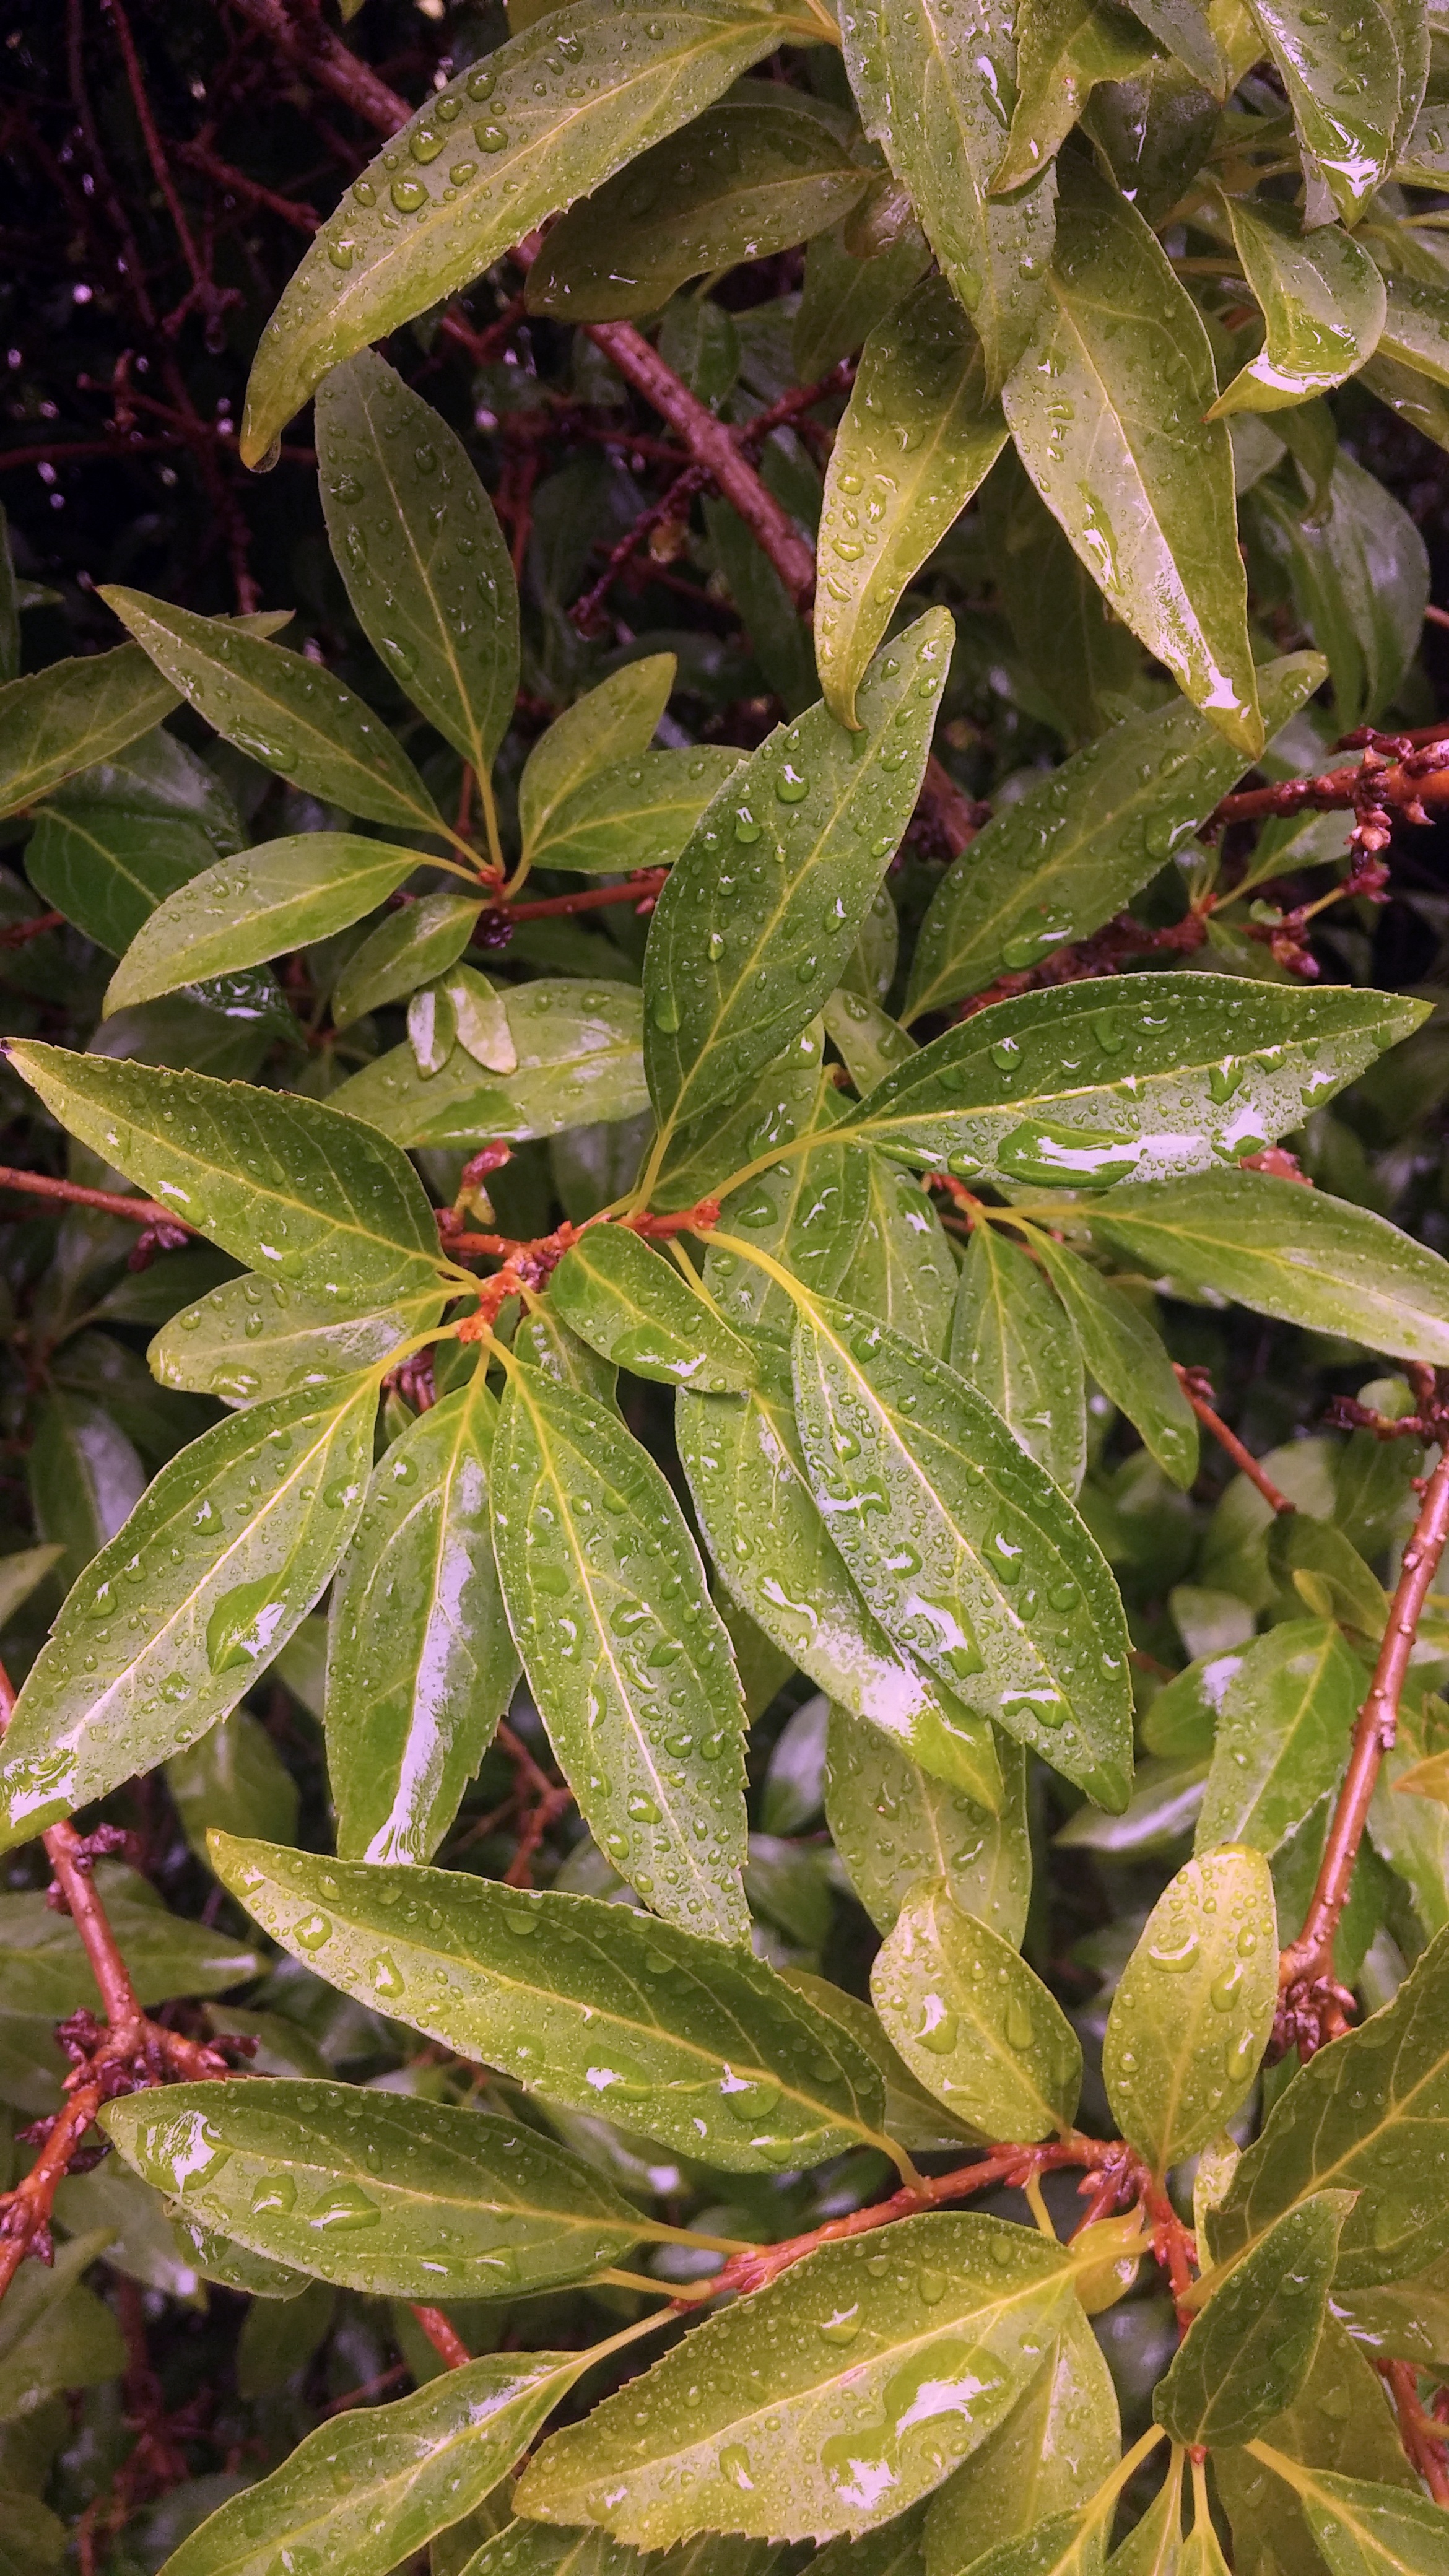
landscape, tree, nature, plant, leaf, flower, wet, bush, produce, natural, evergreen, botany, garden, flora, botanical, ecology, leaves, shrubbery, gardening, shrub, botanic, flowering plant, rain drops, woody plant, land plant